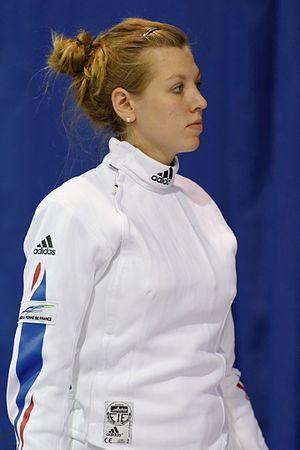
Auriane Mallo pendant la compétition épée dames par équipes lors des championnats du monde d'escrime 2013 au Syma Hall à Budapest, le 11 août 2013.
Auriane Mallo, née le 11 octobre 1993 à Lyon, est une escrimeuse française spécialiste de l'épée. Elle devient vice-championne de France en 2013, et troisième aux championnats de France 2016. Elle est étudiante en kinésiethérapie à l'INSEP. Elle est sélectionnée en équipe de France pour les épreuves individuelles et par équipe à l'épée des JO de Rio 2016.